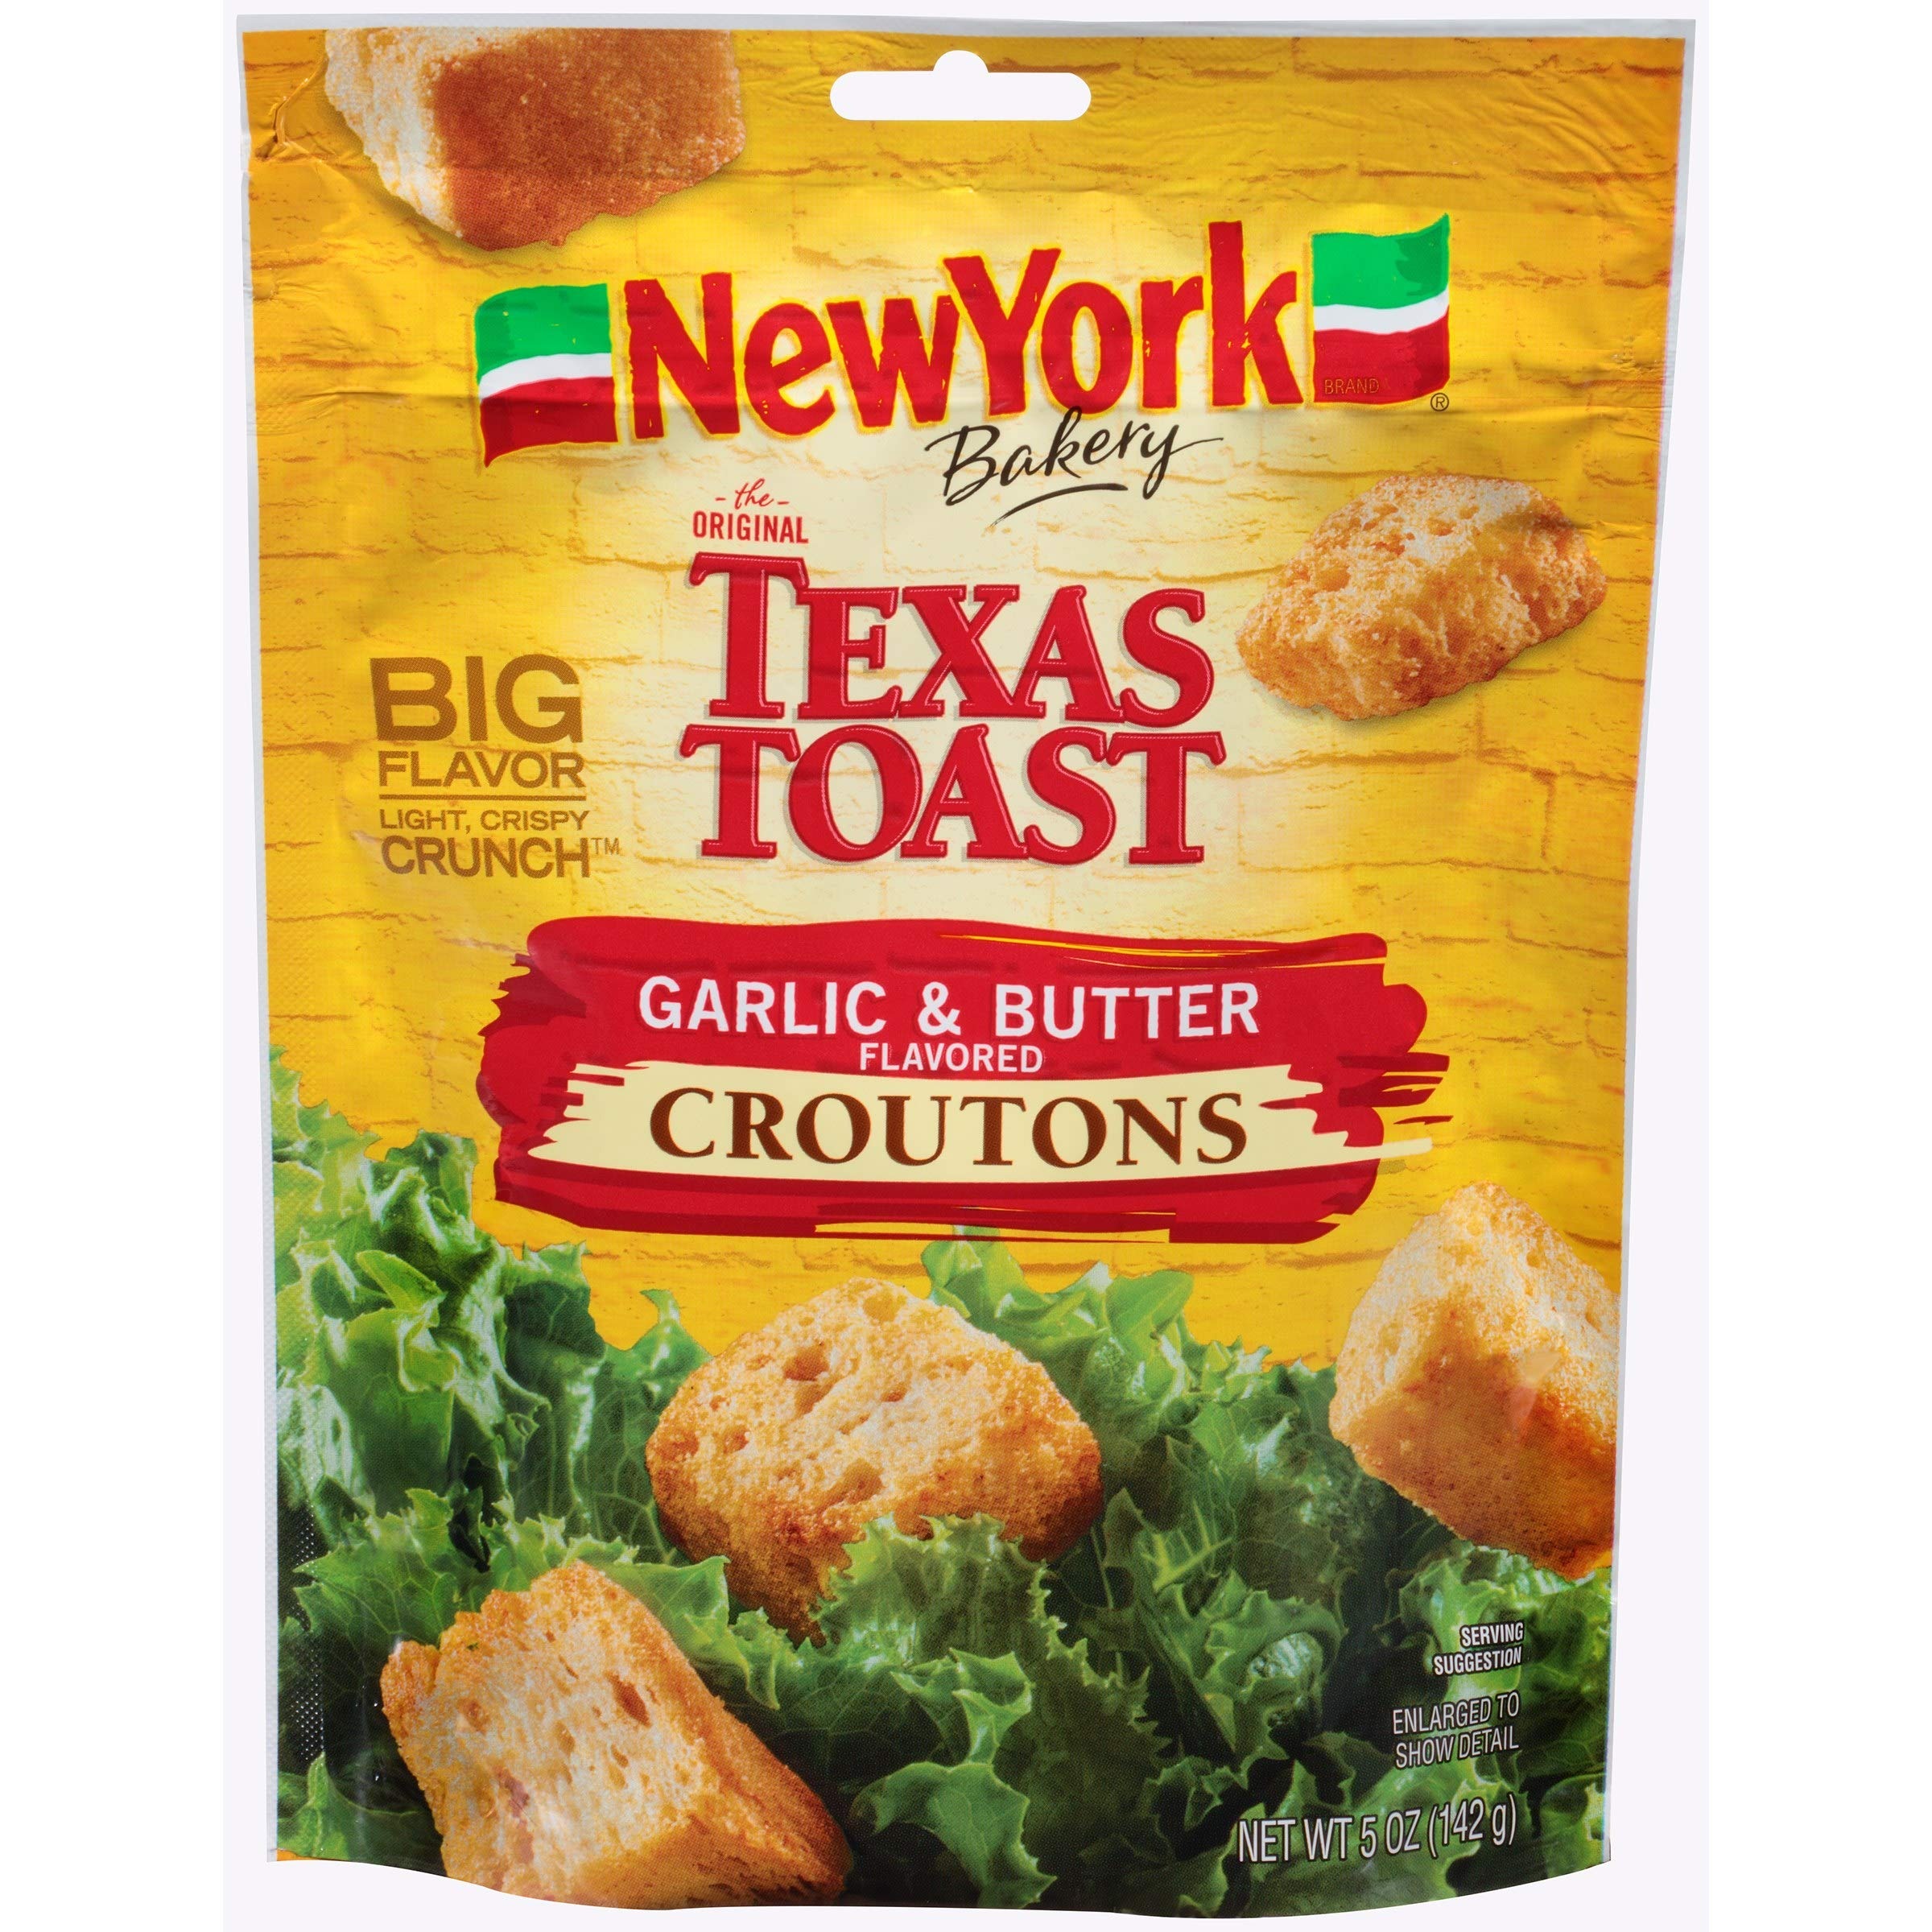
Item Name: New York Brand The Original Texas Toast Garlic & Butter Flavored Croutons, 5 oz (5 bags)
Product Description: Our croutons are made from real French Bread, which gives them a light crispy crunch."âDon Penn(3rd Generation NYB Baker) Our bread is hearth baked, from scratch. We have a "go big or go home" approach towards seasoning croutons. Our passion for breadmaking stretches back 90 years.
Value: 5.0
Unit: Count

Price: 1.935